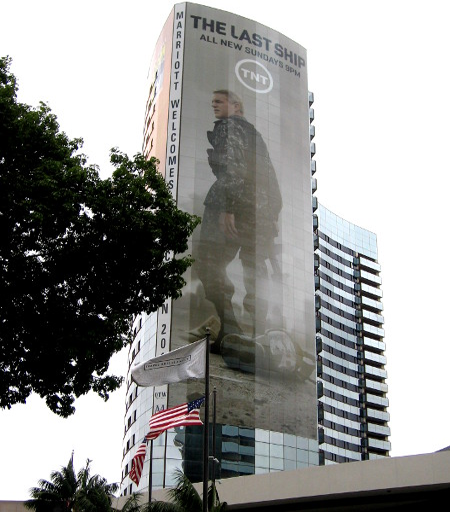
building wrap on the hotel is finally finished several days beforeconference series opens .